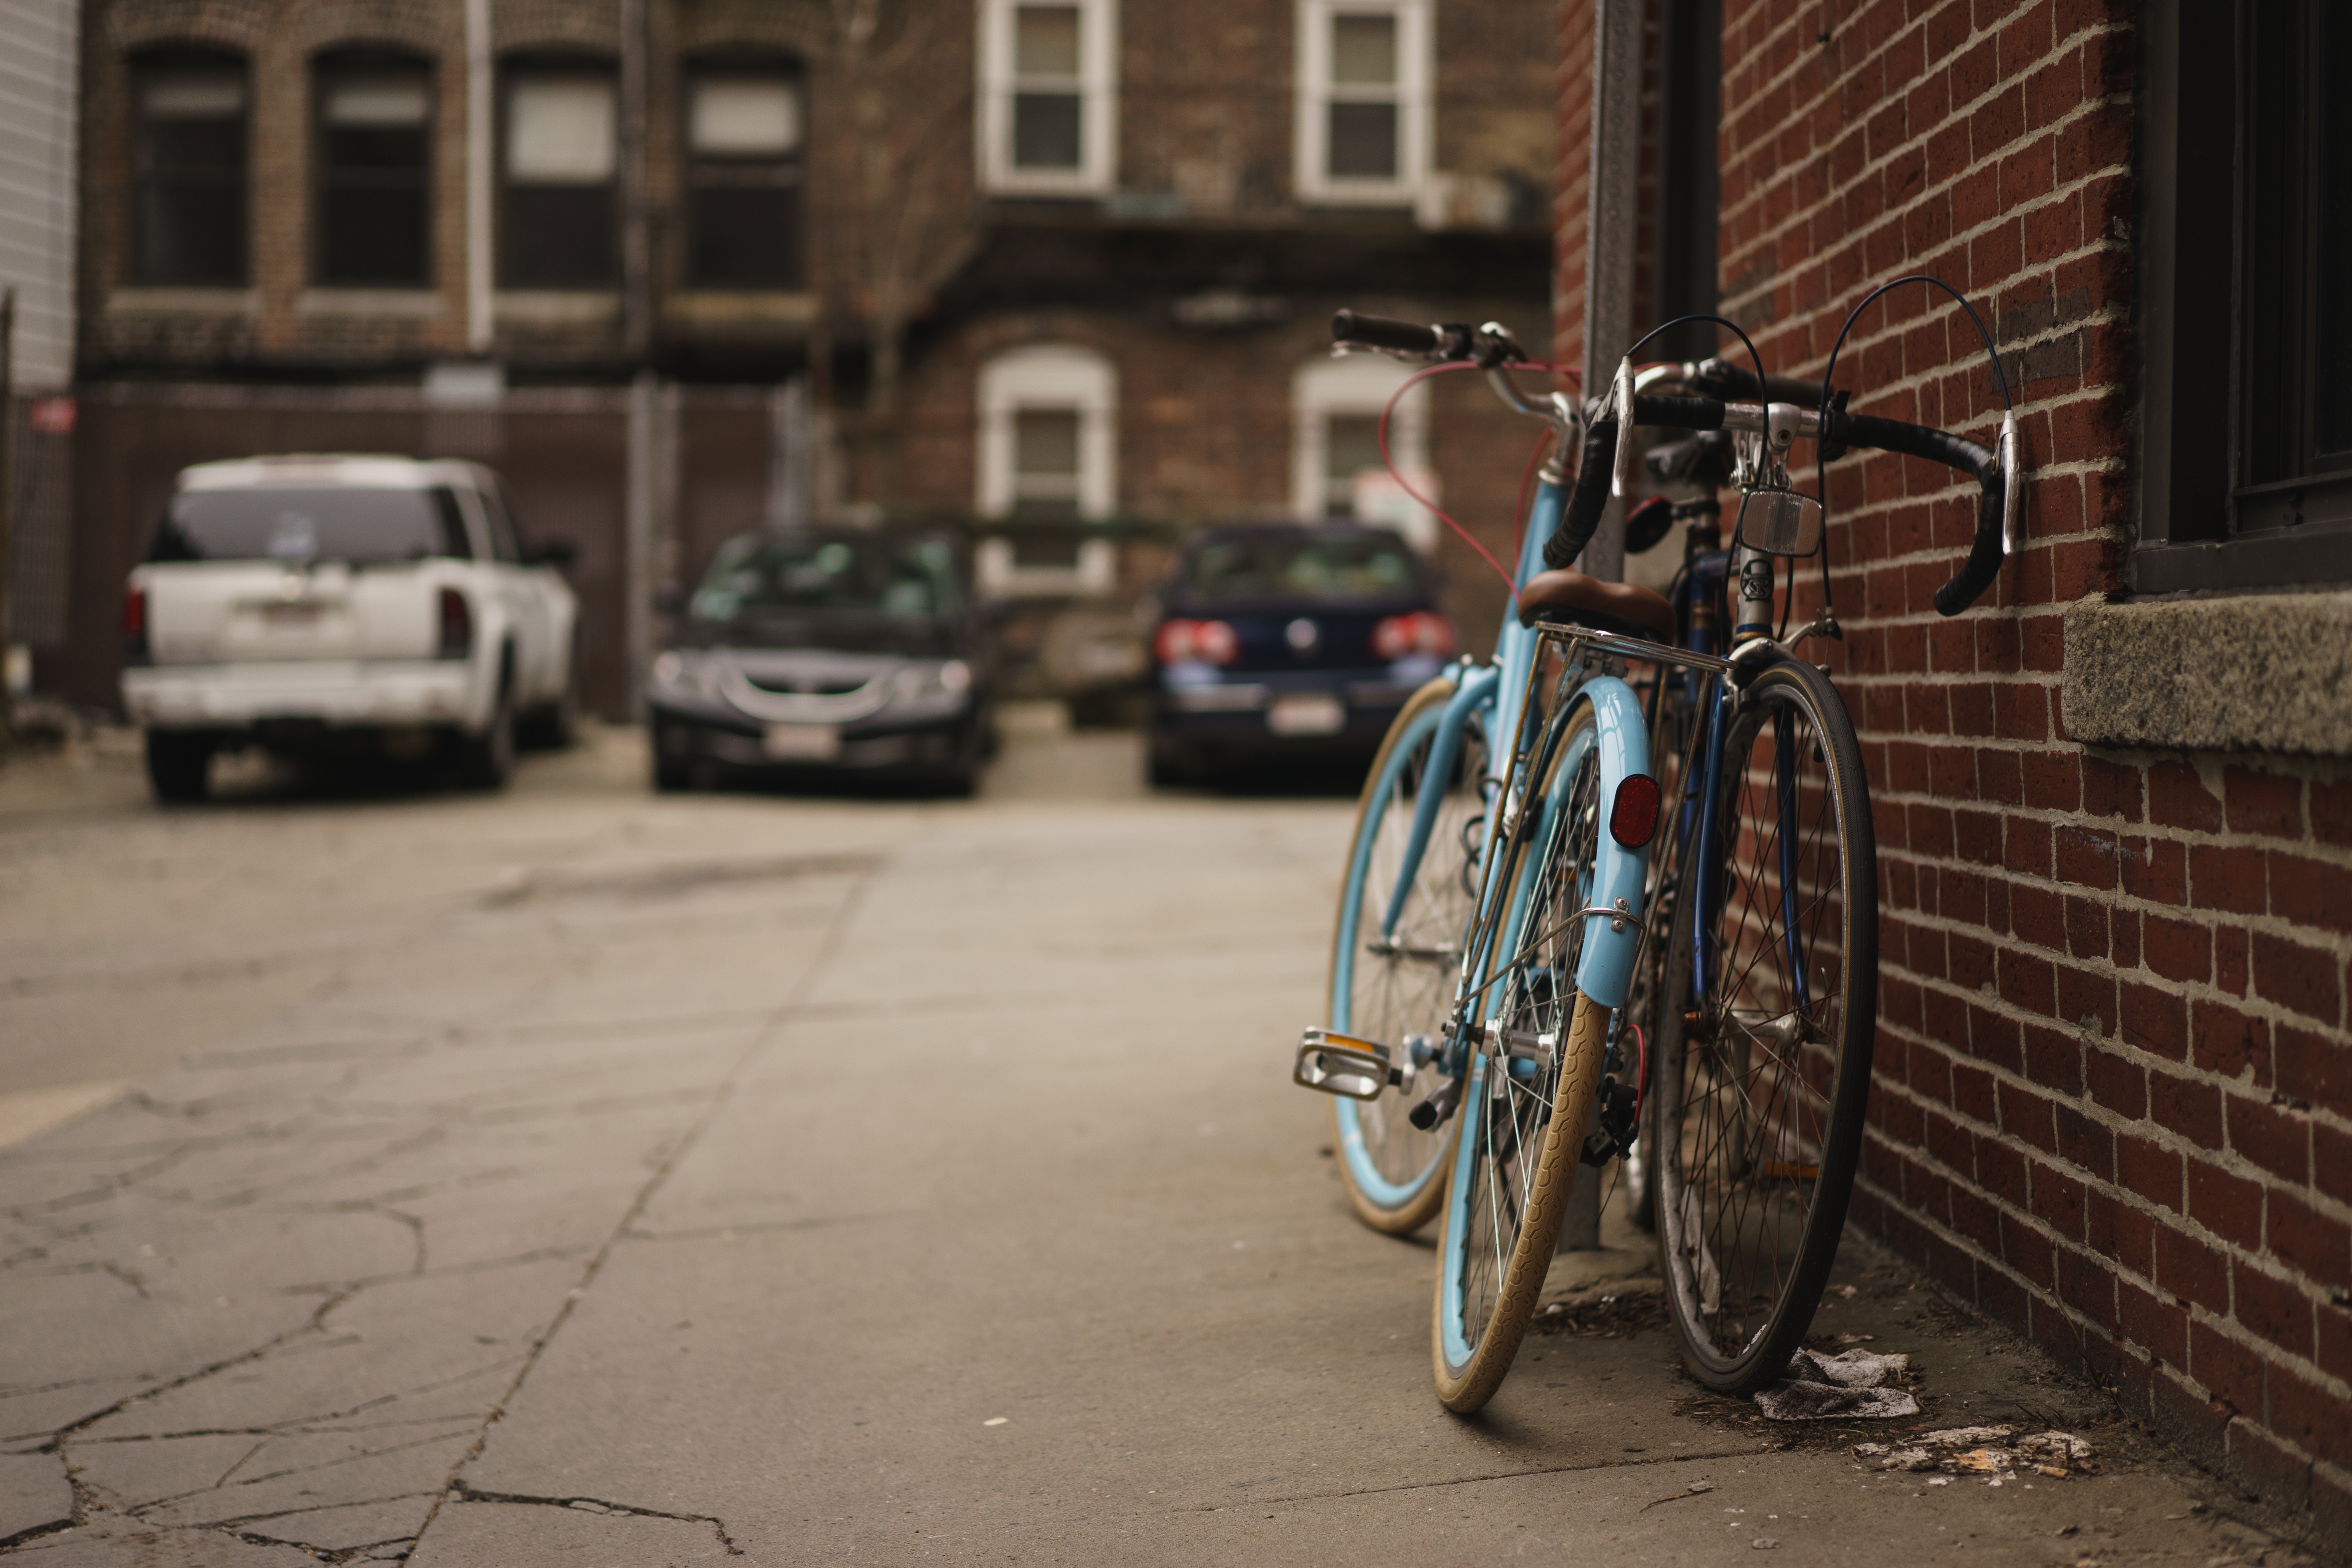
road, street, car, alley, bicycle, bike, city, vehicle, lane, sports equipment, cycling, infrastructure, urban area